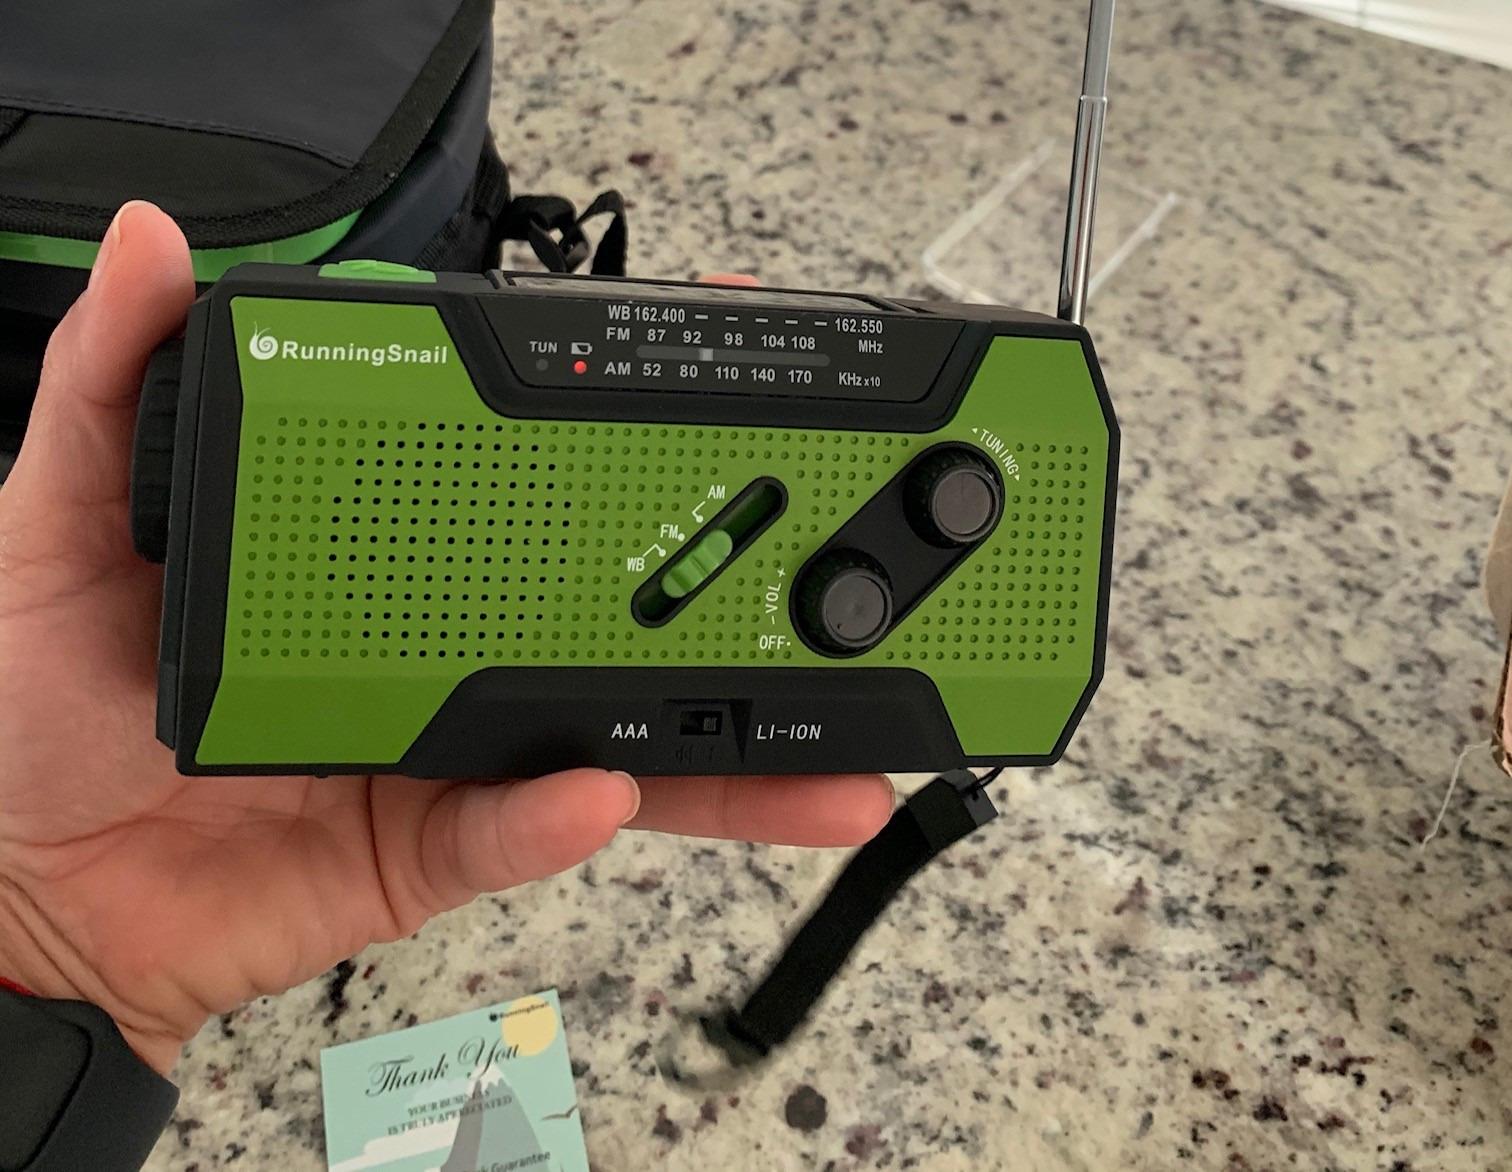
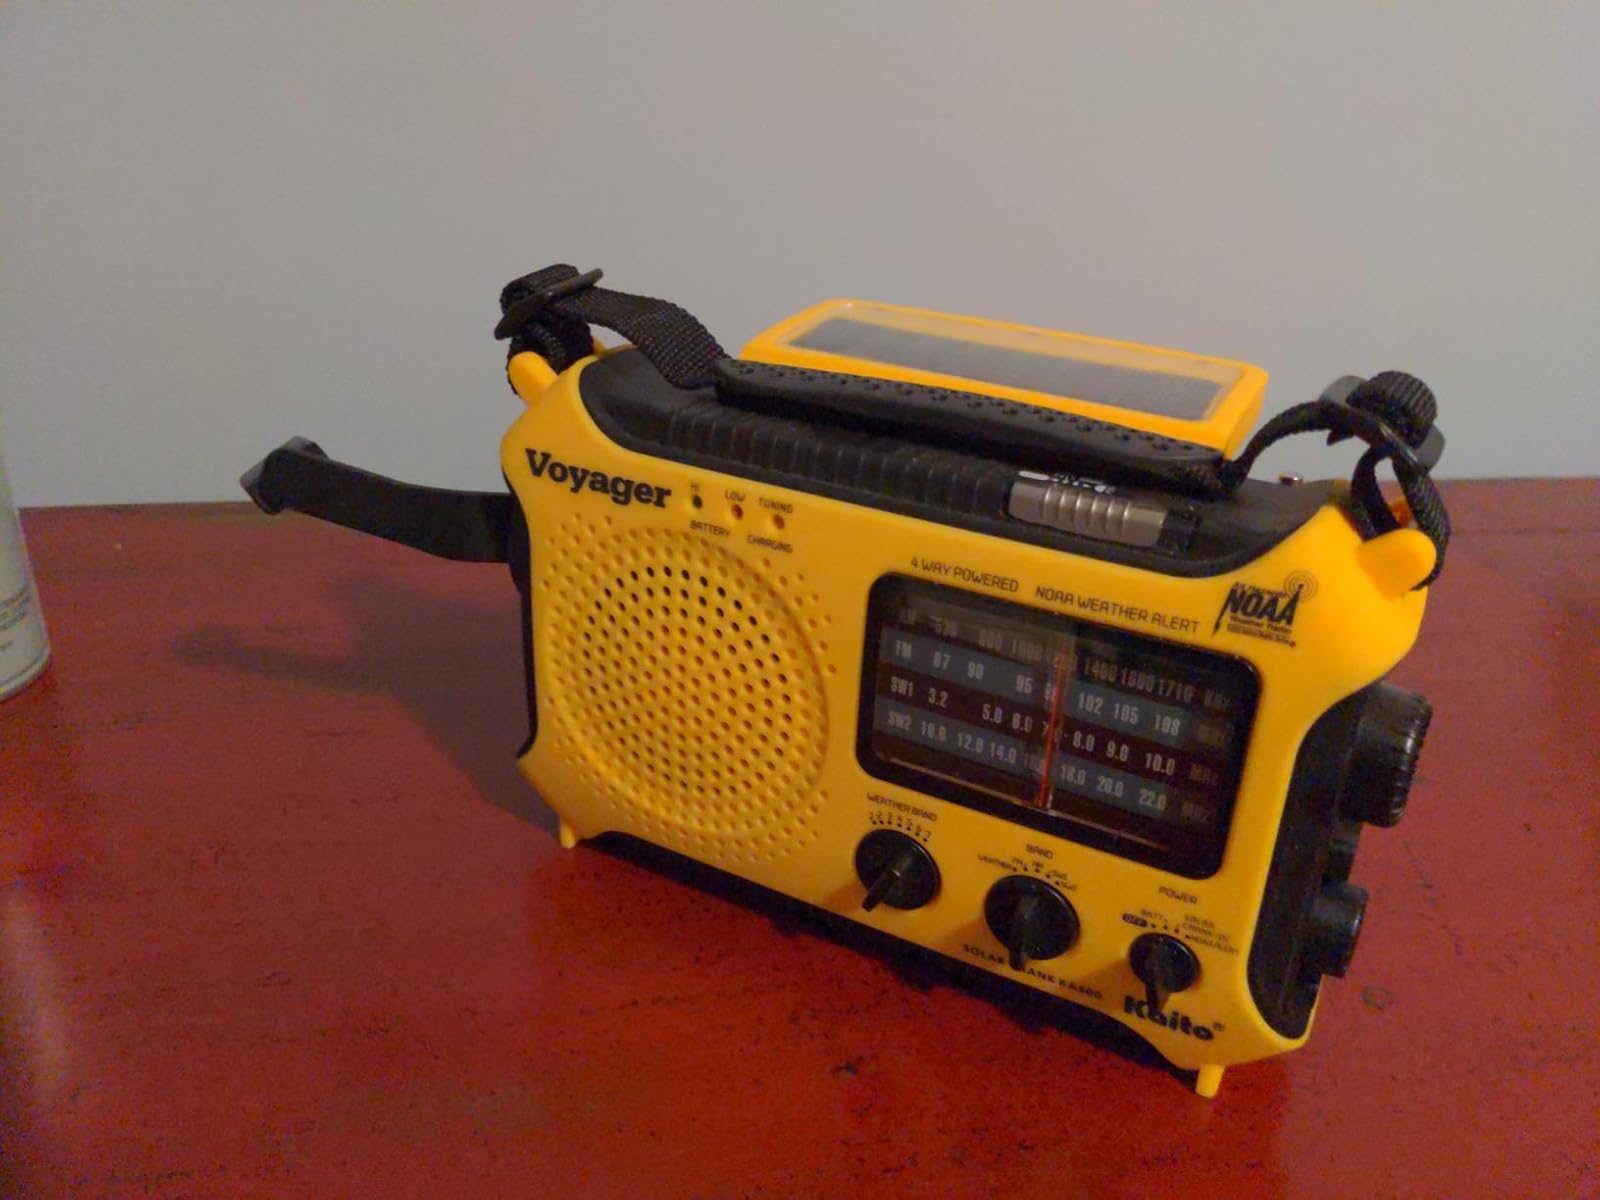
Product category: radio
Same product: no